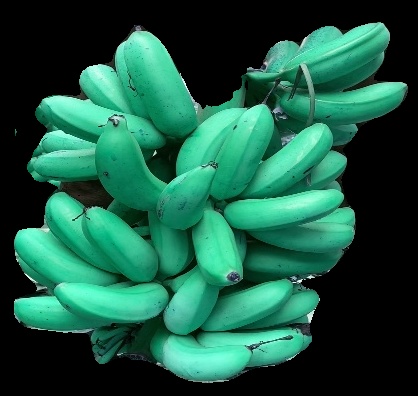
Variety: rasbale
Grade: grade1